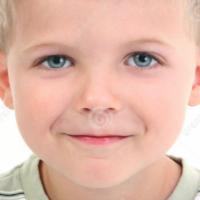
Age group: age 01-10